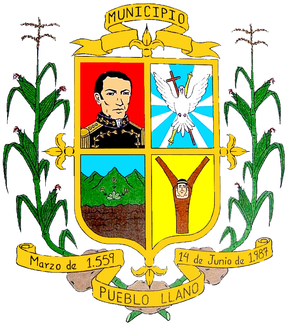
Pueblo Llano est l'une des 23 municipalités de l'État de Mérida au Venezuela. Son chef-lieu est Pueblo Llano. En 2011, la population s'élève à 10 730 habitants.